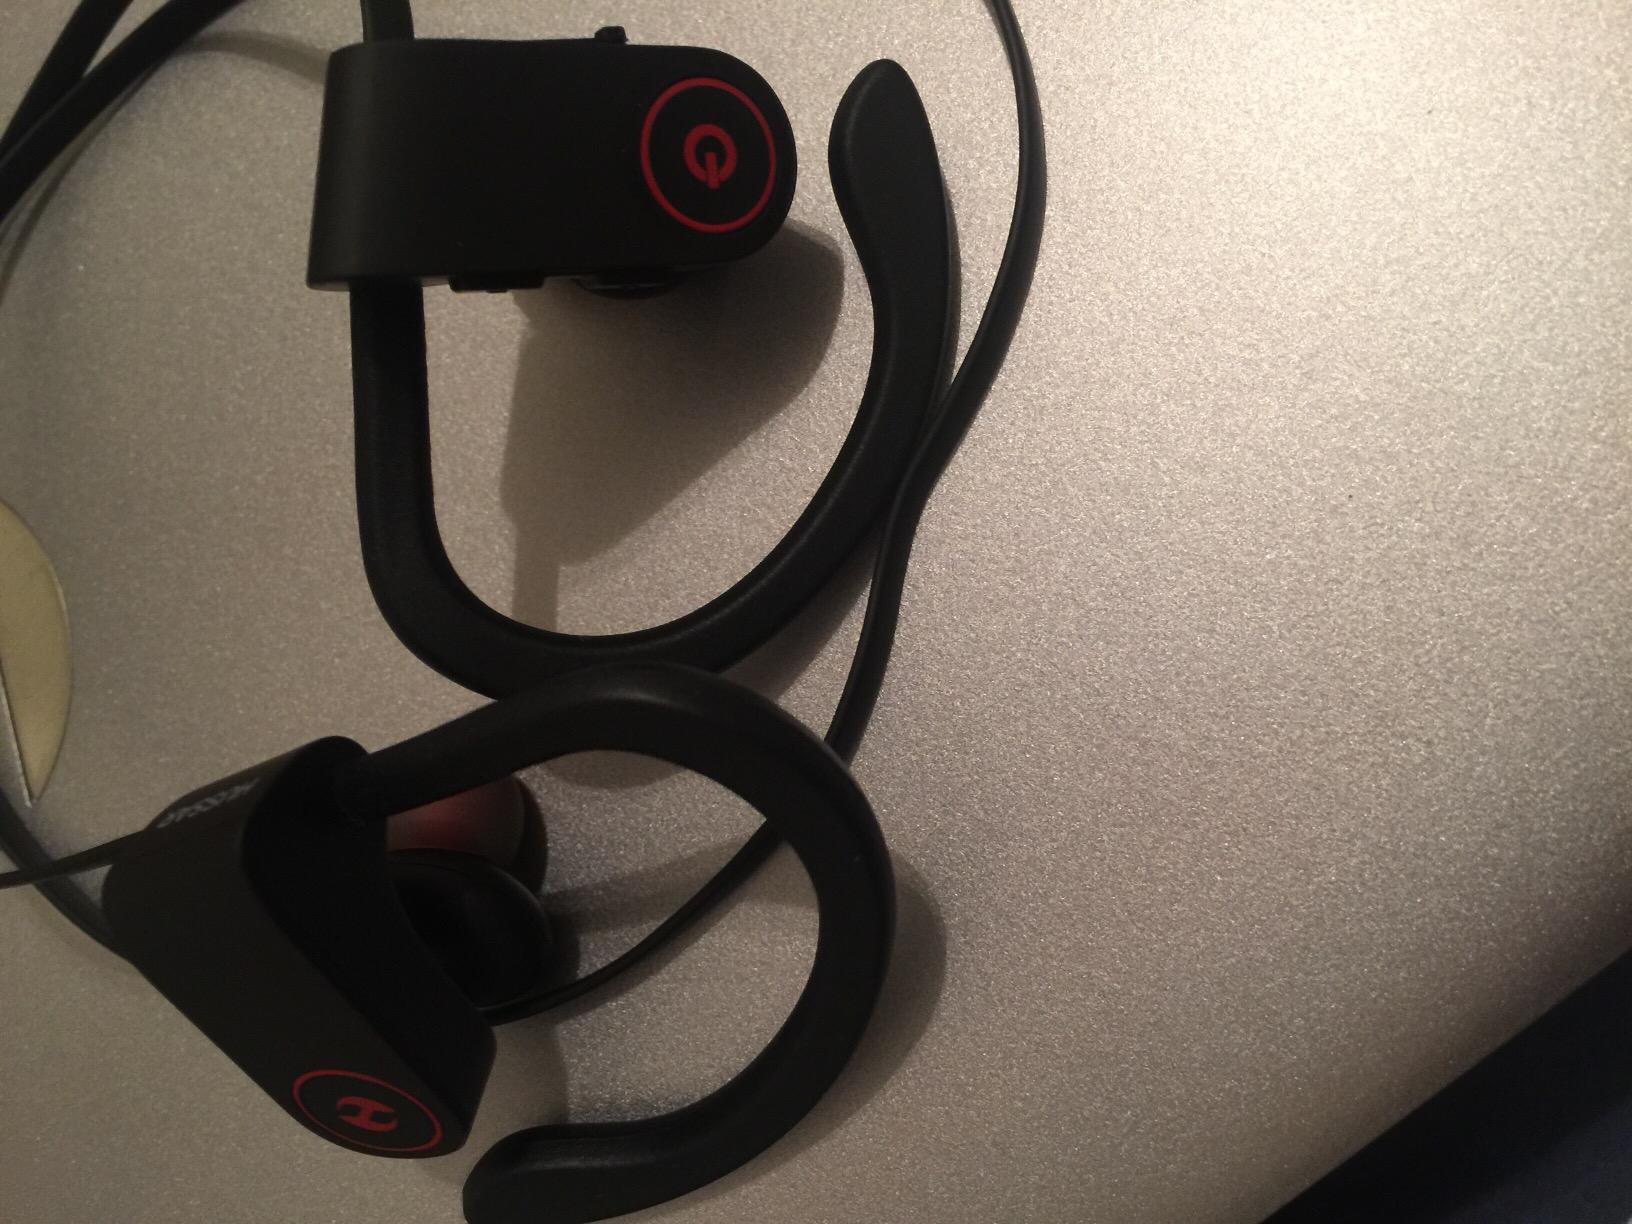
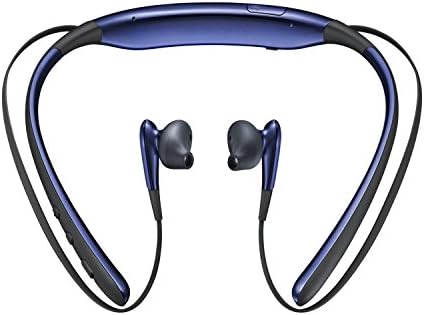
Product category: headphones
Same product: no